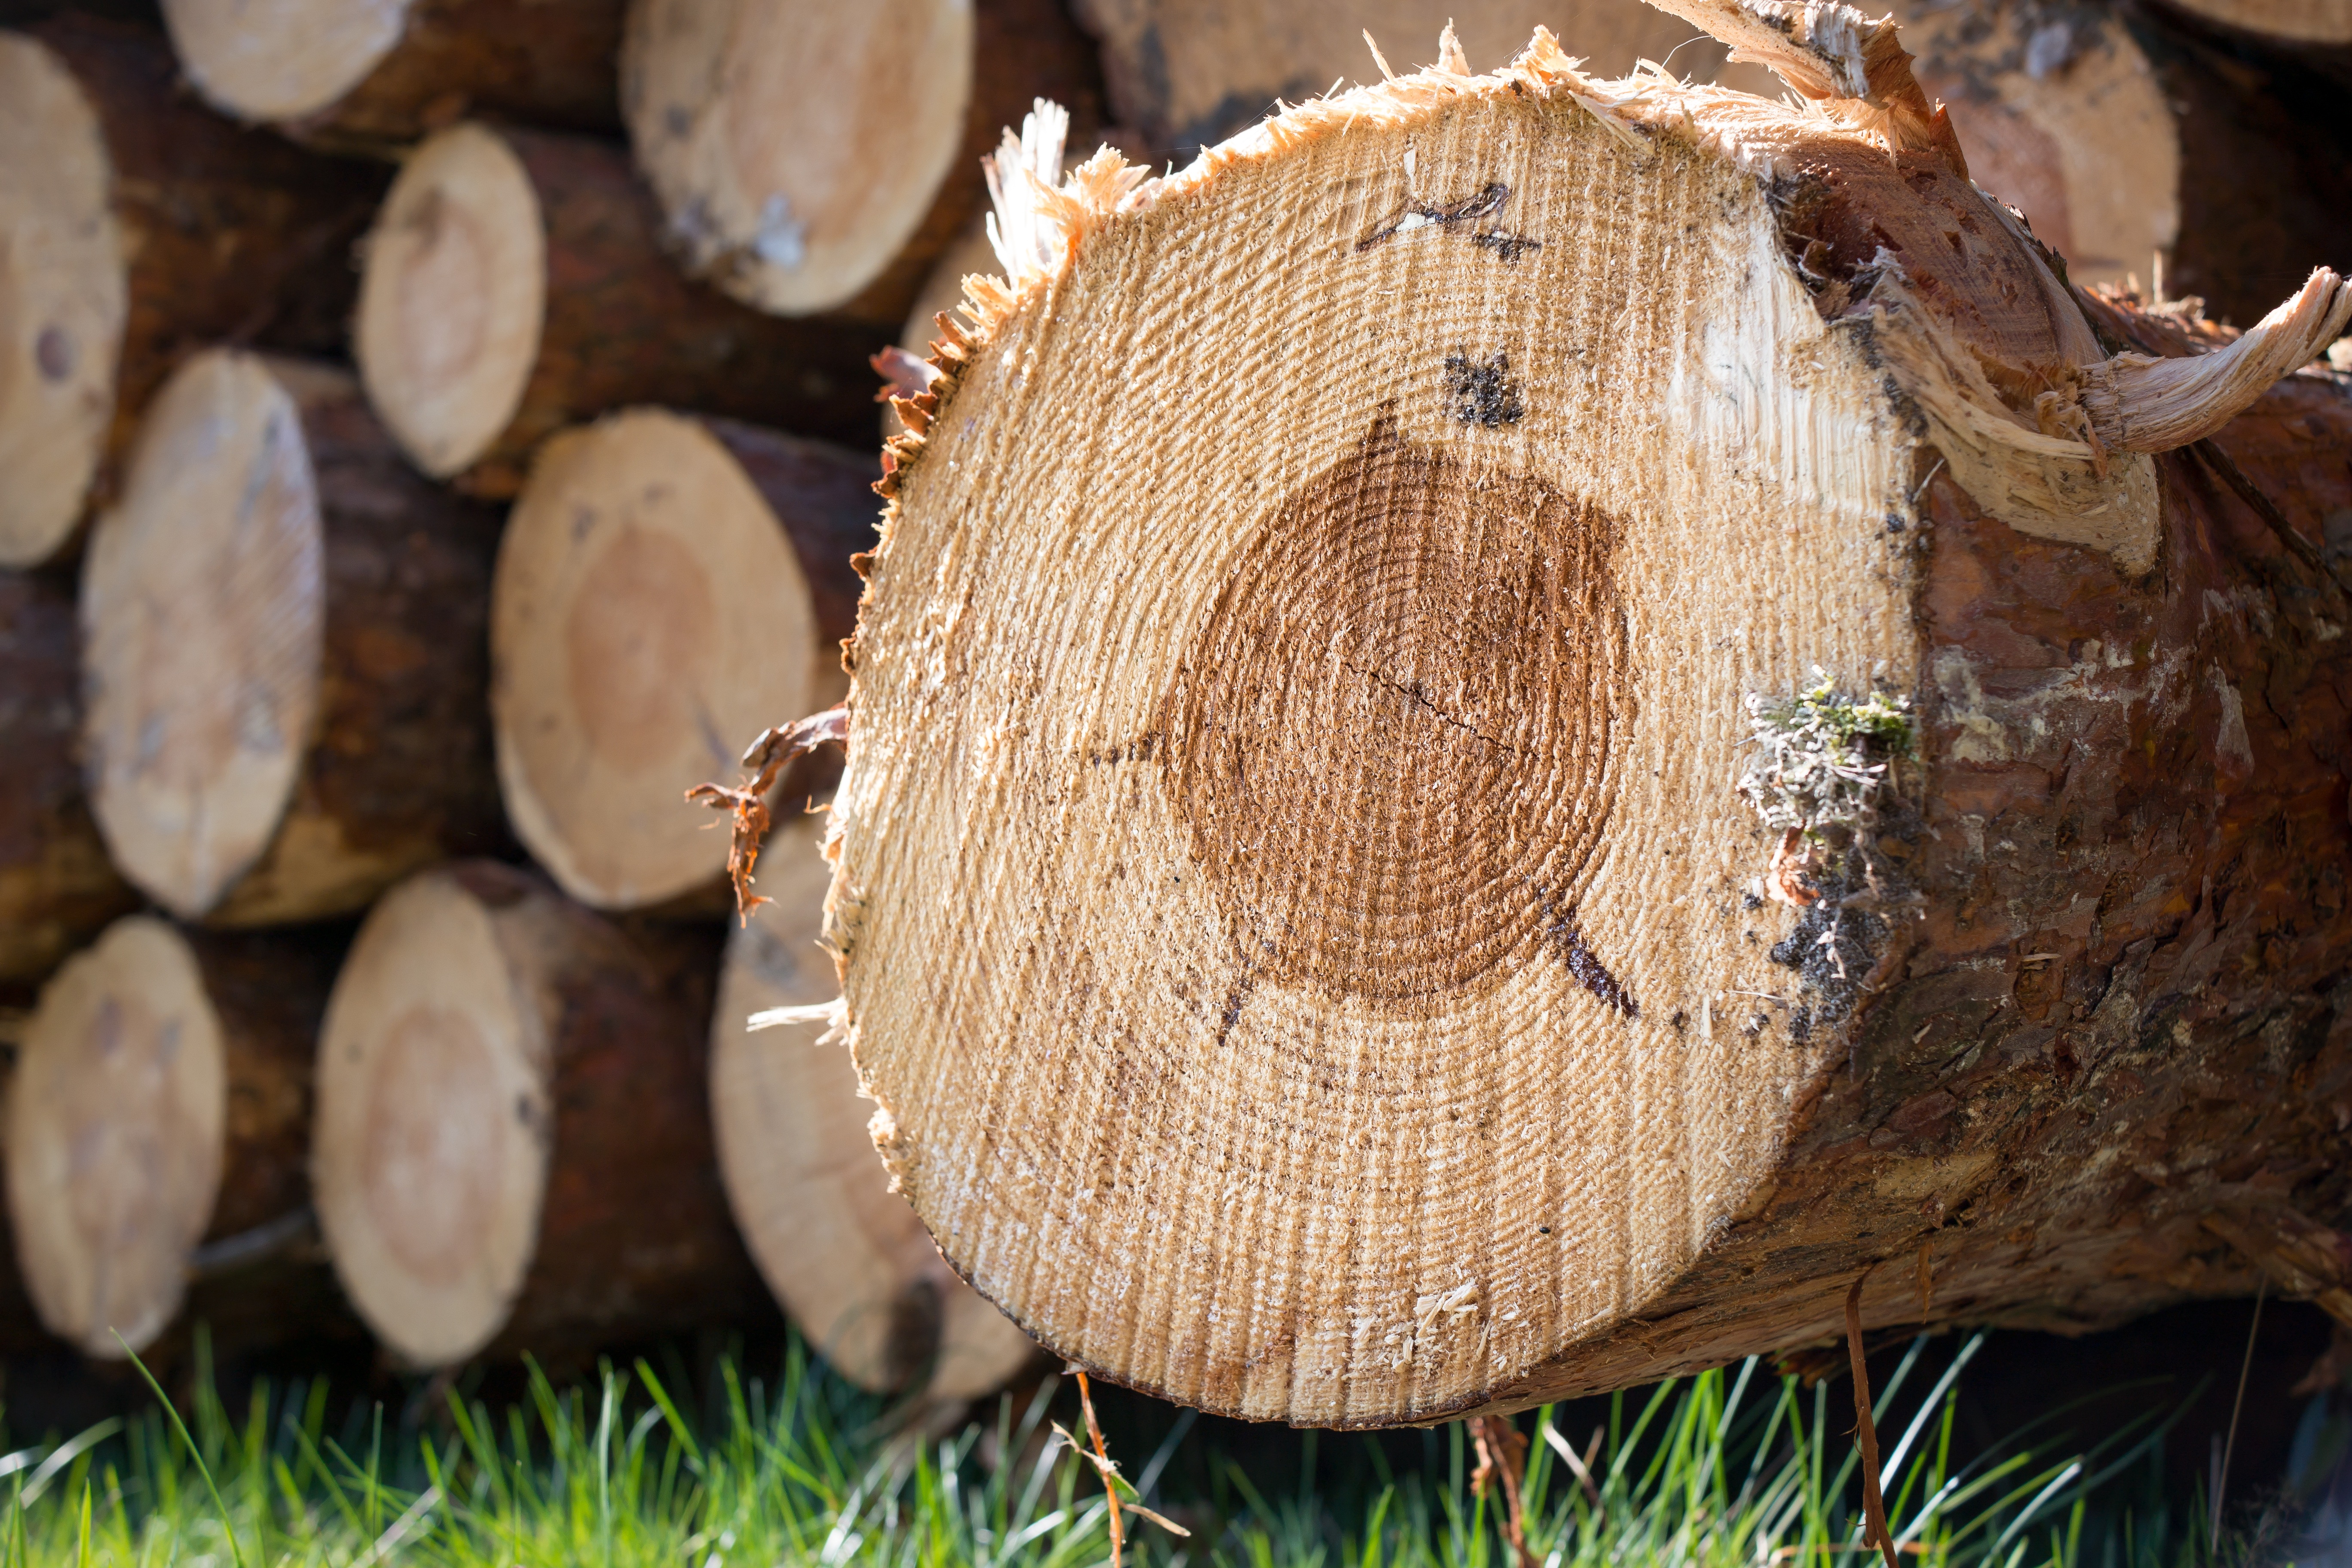
tree, branch, plant, wood, trunk, food, produce, stack, lumber, storage, coconut, stacked, straw, stock, timber, tree trunks, annual rings, sawed off, stacked up, holzstapel, pile of wood, growing stock, strains, timber industry, sawn, timberyard, man made object, grass family, woody plant